Karas (anime)

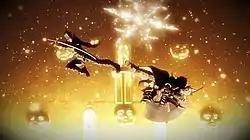
Many reviewers praised the presentation of the fights in "Karas".

"Karas" impressed its reviewers with its animated imagery. Mania Entertainment affirmed its lush imagery was enough to hook viewers, and certain 2D-3D scenes matched photorealistic standards. They felt "Karas" could rival or beat live-action films in the visual department. DVD Talk commented they saw evidence a lot of effort went into merging the 2D and 3D animations. They, however, felt setting the scenes in darkness and obscuring points of interest with smoke or other effects marred the high quality imagery. Anime News Network stated the richly detailed images; fast moving action scenes; and visual effects of collapsing buildings, explosions, and blood made "Karas" one of the best action animation. Reviewers praised the fight scenes between the CG generated "karas" and "mikuras", declaring them realistic, tasteful and stunning. DVD Talk, however, complained the camera jerked and moved all over the place never showing fights cleanly. Mania stated the fights in the later half failed to match those in the first half in terms of beauty, intensity, and variety; the overlaying of characters' face onto their armored forms in the finale detracted from their viewing experience.